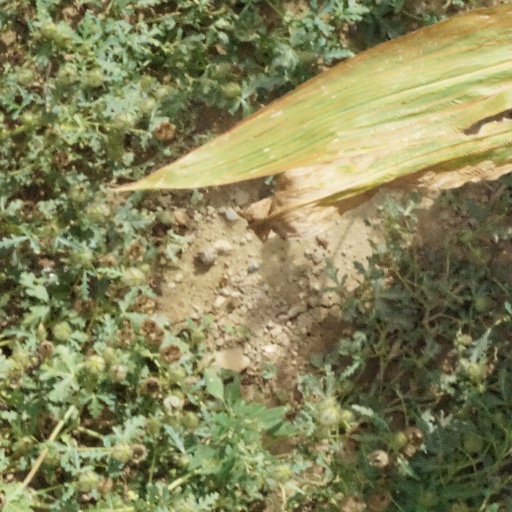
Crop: maize; corn